Reginald Marix

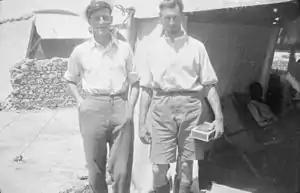
Flight Commanders Marix (left) and Thomson (right) at Tenedos, Gallipoli, July 1915.

On 4 August 1914 Britain declared war on Germany, and three RNAS squadrons were soon deployed to Belgium and France primarily to fly reconnaissance missions, but also found themselves operating armoured cars. In early September an RNAS unit, comprising six aircraft from three squadrons was sent to Wilrijk aerodrome in Antwerp. Under the orders of Winston Churchill, the First Lord of the Admiralty, it was tasked with mounting the first long-distance bombing raids on Germany. Their targets were the airship sheds at Düsseldorf and Cologne, in order to forestall Zeppelin raids on England. For the first mission on 22 September, Baron Pierre de Caters provided a force of Belgian armoured cars which was sent out to create and defend a forward landing strip west of the Meuse, as the British aircraft did not have sufficient range to fly directly to their targets and back. The raid was commanded by Squadron Commander Eugene Gerrard, who with Flight Lieutenant Marix, headed for Cologne, while Squadron Commander Spenser Grey and Lieutenant Charles Collet flew to Düsseldorf. Their Sopwith aircraft had no fixed machine-guns, the pilots being armed only with revolvers, and carried only two or four Hales bombs. By the time the four aircraft crossed the River Roer, fog obscured the ground and Collet was the only pilot to find his target, the airship shed at Düsseldorf. He dropped his bombs from a low level, but only one hit the shed, and it failed to explode.